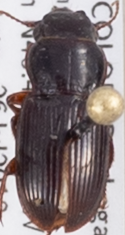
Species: Cratacanthus dubius
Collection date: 2018-07-26
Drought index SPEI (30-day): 0.188
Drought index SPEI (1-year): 0.248
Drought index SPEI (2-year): -0.362